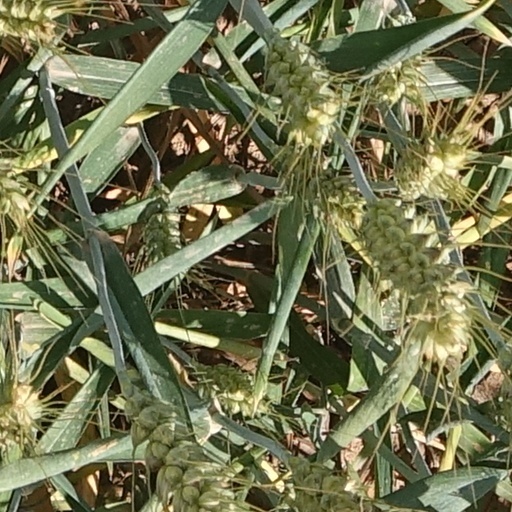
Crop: wheat